Roman square capitals

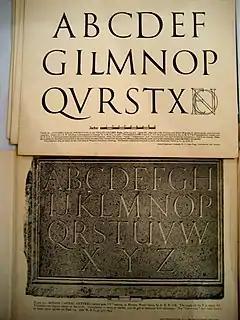
A drawing and photographed carving by Eric Gill of the "Trajan" capitals on the Column of Trajan

Roman square capitals, also called capitalis monumentalis, inscriptional capitals, elegant capitals and capitalis quadrata, are an ancient Roman form of writing, and the basis for modern capital letters. Square capitals are characterized by sharp, straight lines, supple curves, thick and thin strokes, angled stressing and incised serifs. When written in documents this style is known as Latin book hand.